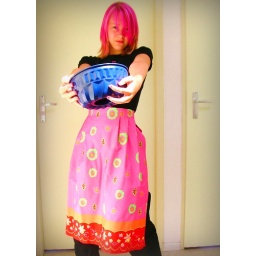
Half apron from matching mother and daughter apron collection in pink and red with flowers.